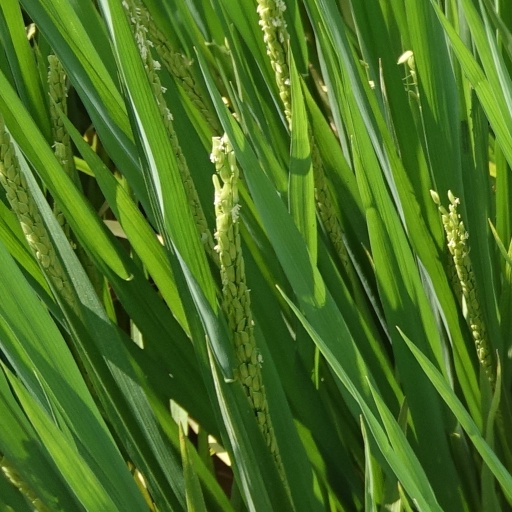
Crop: rice